Bijlmermeer

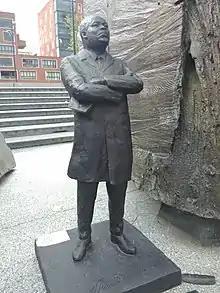
Statue of Martin Luther King Jr. by artist Arico Caravan, placed next to the statue of Anton de Kom as an artistic intervention

On 4 October 1992, Israeli El Al Flight 1862 lost two engines shortly after take-off from Schiphol at 6 PM. The 338-ton Boeing 747 cargo plane crashed into two 11-storey council flats (Groeneveen and Klein-Kruitberg). 43 people were killed, 39 of them on the ground. This accident is known as the Bijlmerramp (Dutch for "Bijlmer disaster"). It's considered the worst accident in Dutch aviation history.